Yadh Ben Achour

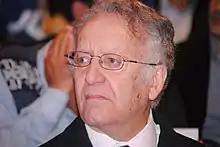
Yadh Ben Achour, President of the Higher Political Reform Commission of Tunisia.

Yadh Ben Achour (also Iyadh Ben Achour, born 1 June 1945) is a Tunisian lawyer, expert on public law and Islamic political theory.